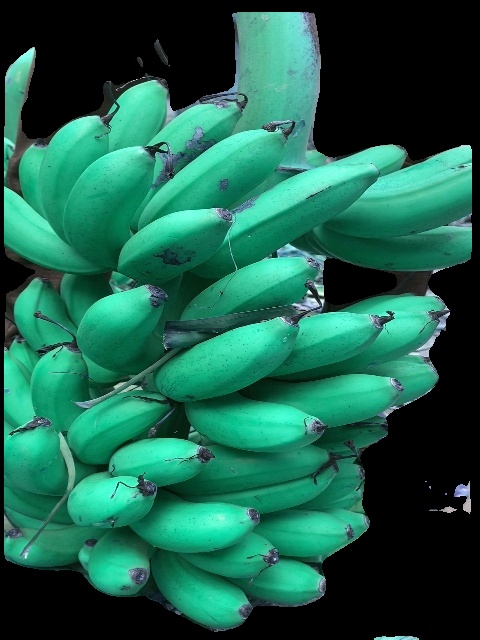
Variety: rasbale
Grade: grade1